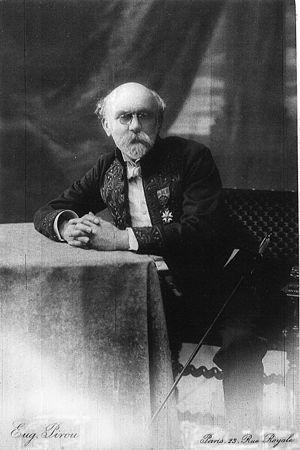
René de Saint-Marceaux issu de la bibliothèque de reims.
Charles-René de Paul de Saint-Marceaux, dit René de Saint-Marceaux, est un sculpteur et médailleur français né à Reims le 23 septembre 1845 et mort dans le 17ᵉ arrondissement de Paris le 23 avril 1915.